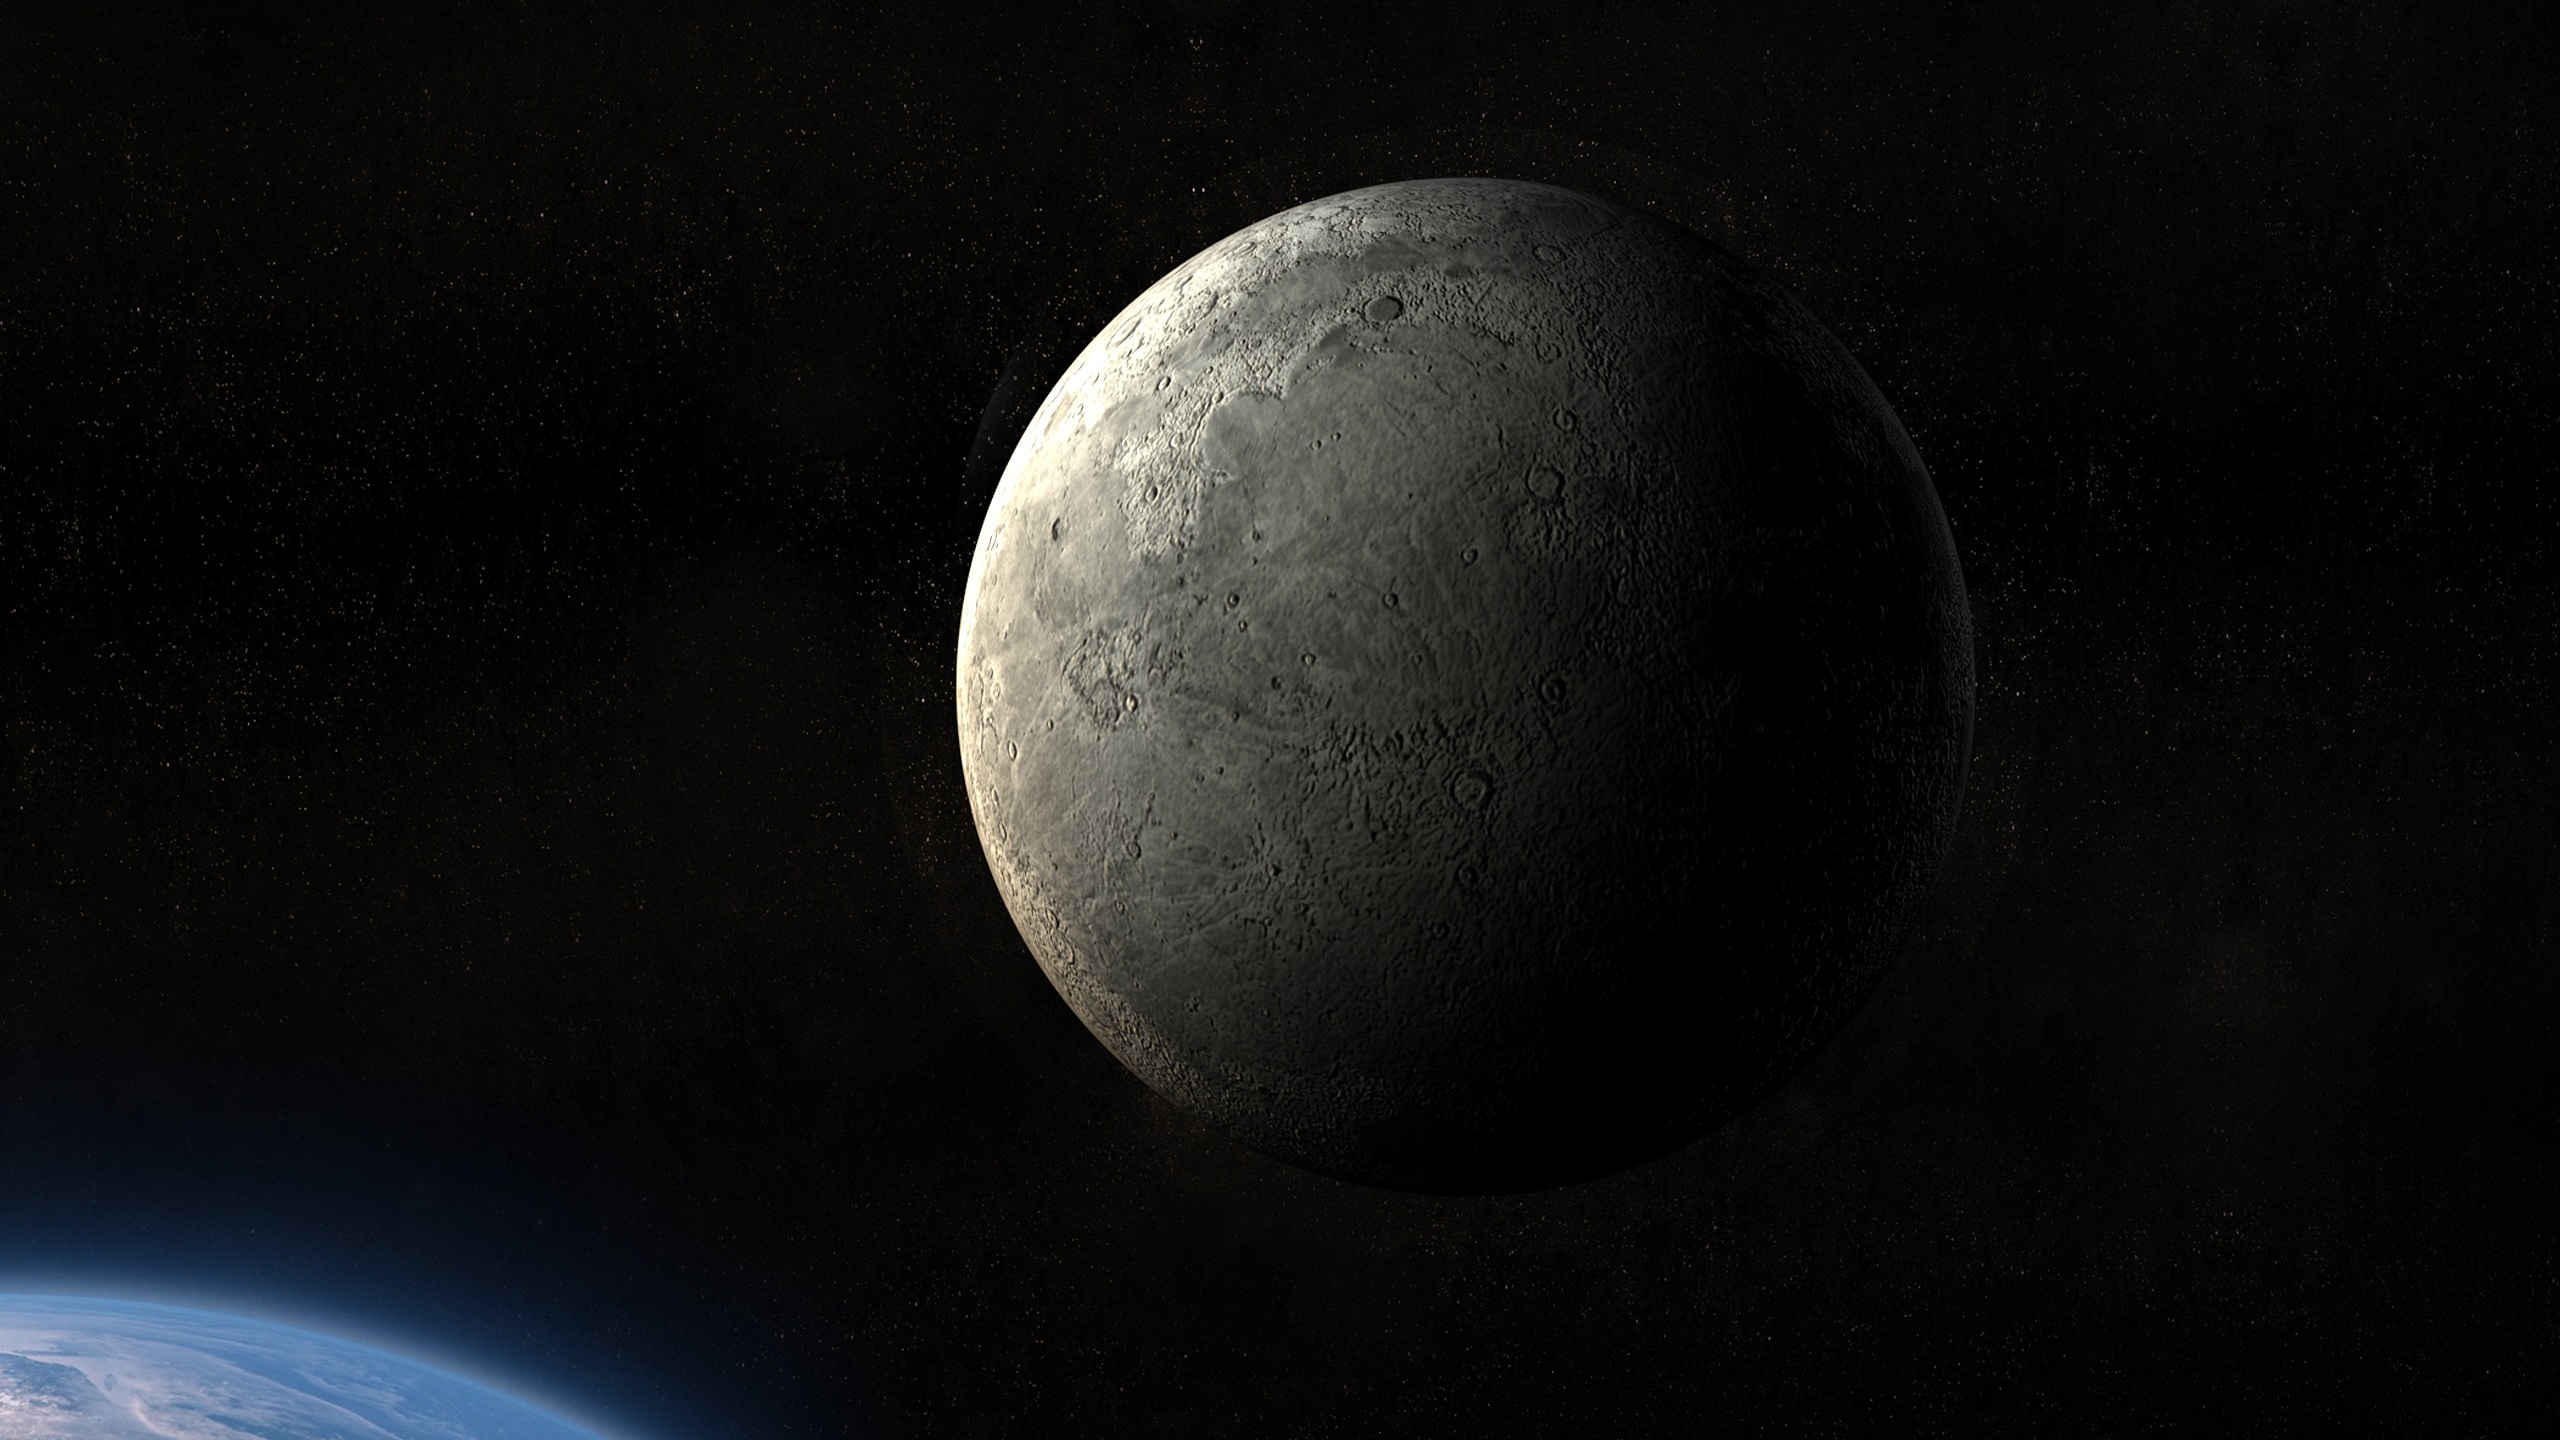
abstract, star, atmosphere, space, darkness, night sky, moon, moonlight, circle, outer space, background, astronomy, earth, universe, celestial body, all, planet, space travel, astronomical object, darkside, atmosphere of earth, dark side of the moon